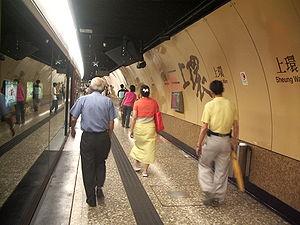
Sheung Wan, 上環 en chinois traditionnel, 上环 en chinois simplifié est une station du métro de Hong Kong de la Island line qui dessert le quartier de Sheung Wan.